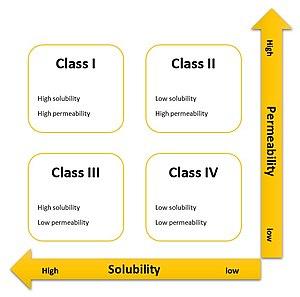
Le système de classification biopharmaceutique est un système permettant de différencier les principes actifs en fonction de leur solubilité et de leur perméabilité.